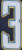
Number: 3